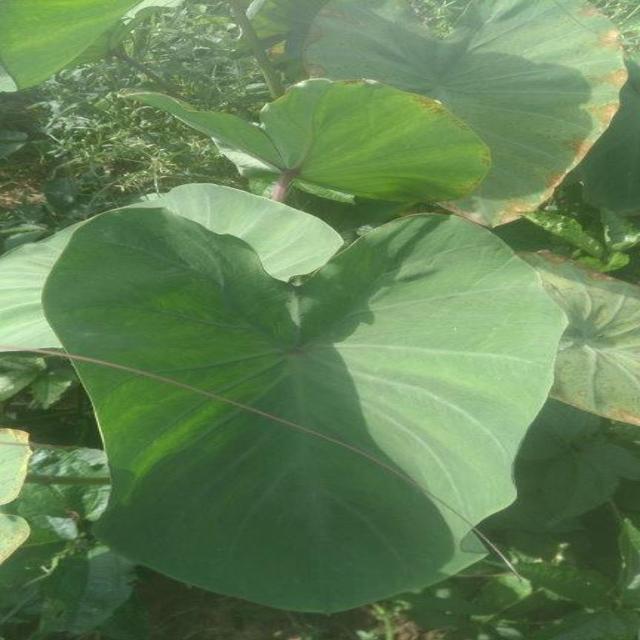
Label: Healthy